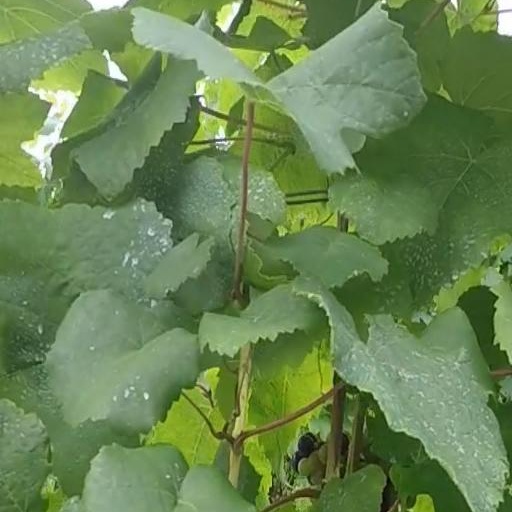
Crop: grape